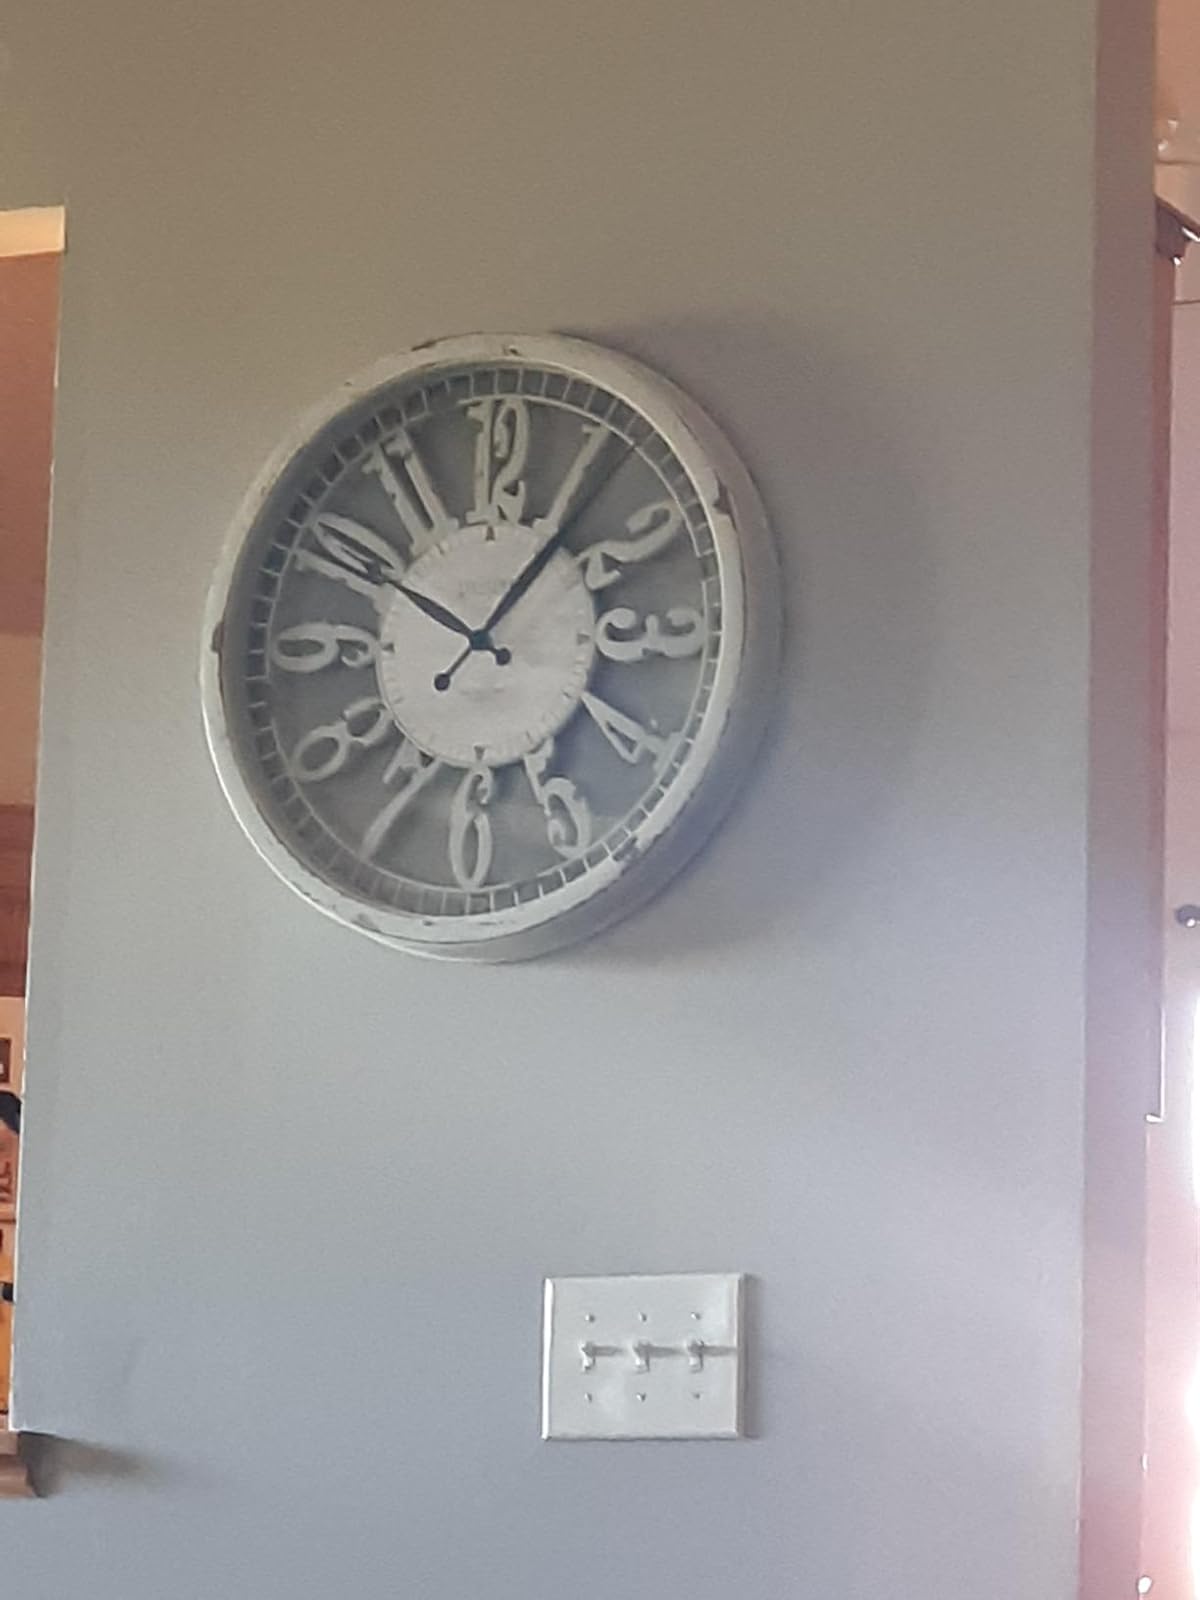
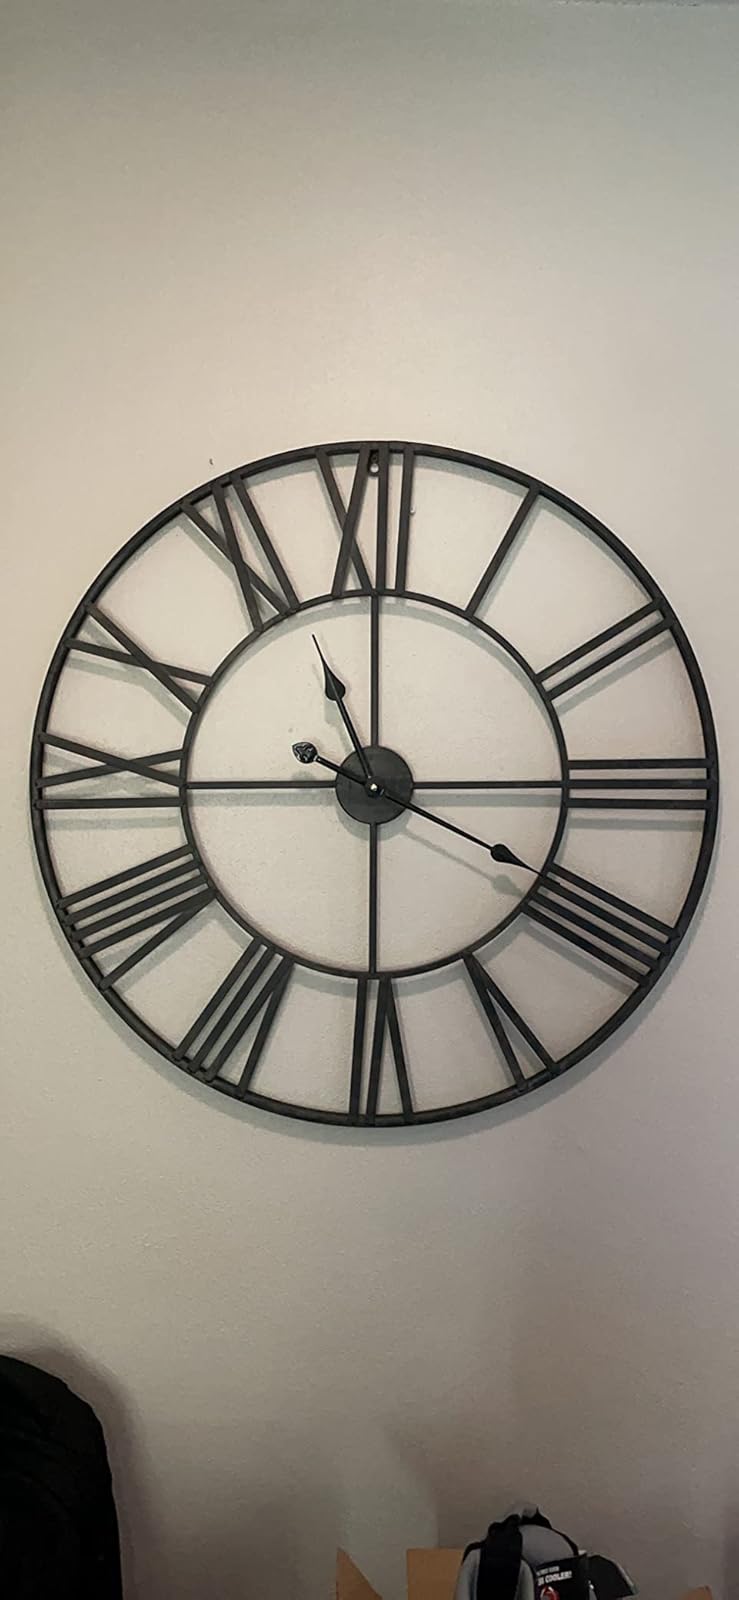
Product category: clock
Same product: no